Lancaster University

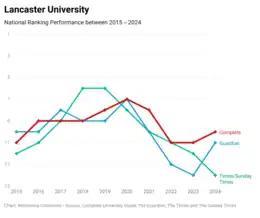
Lancaster University's national league table performance over the past ten years

The council, chaired by the Pro-Chancellor, is the governing body, consisting of mainly lay members along with representatives of staff and students. It is responsible for the proper management and financial solvency of the university, with major policy decisions and corporate strategy being subject to its approval. The majority of Council members are "lay members"; neither staff nor students of the university.